Semin-hwangje bon-puri

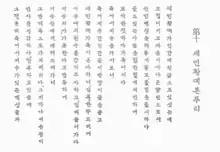
First page of the transcription of the 1931 version

The Semin-hwangje bon-puri is a Korean shamanic narrative formerly recited in southern Jeju Island during the funeral ceremonies. As it is no longer transmitted by the oral tradition, it is classified as one of the special "bon-puri".